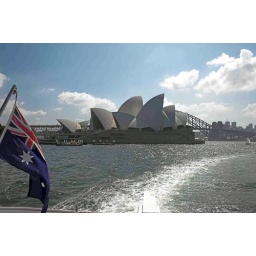
Sydney Opera house from a boat on the harbour on a lovely sunny day. The bridge can be seen in the background.